Sky position (RA, Dec in degrees): 329.743, 0.6945
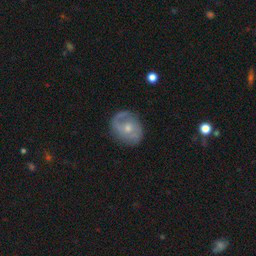
Galaxy morphology: Unbarred Loose Spiral Galaxies